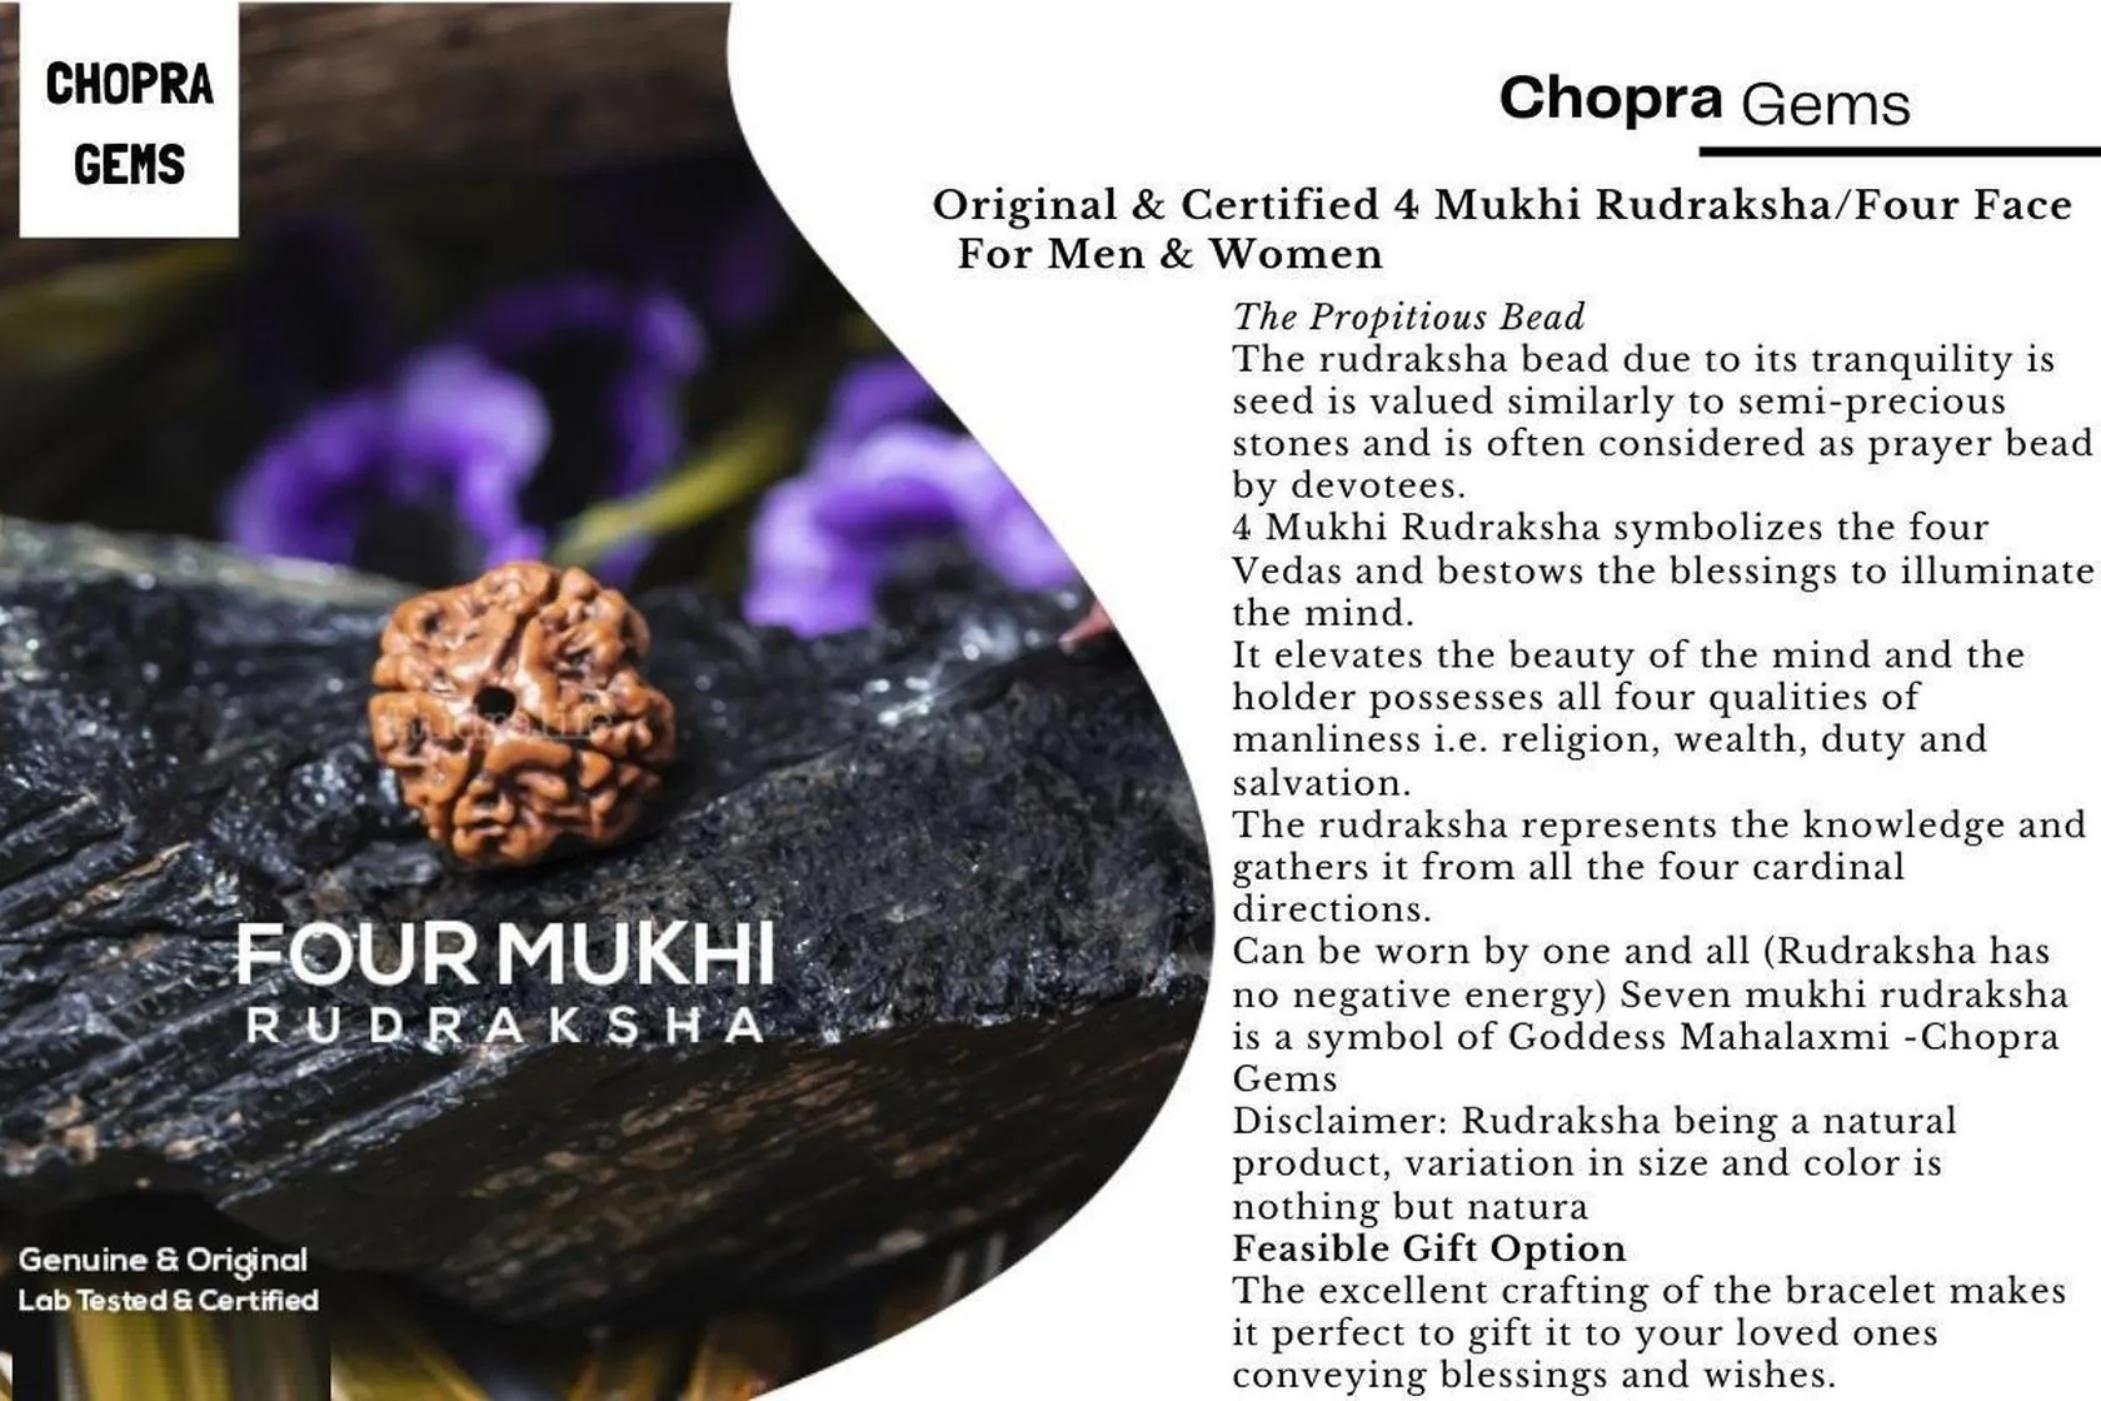
Chopra Gems Wood 4 Mukhi Rudraksha Brown
Type: Necklaces & Pendants
Brand: Chopra Gems & Jewellery
Price: Rs. 499
Chopra Gems
Features: 4 mukhi rudraksha,Collection ethnic,Occasion everyday
Included: 1 4 Mukhi Rudraksha